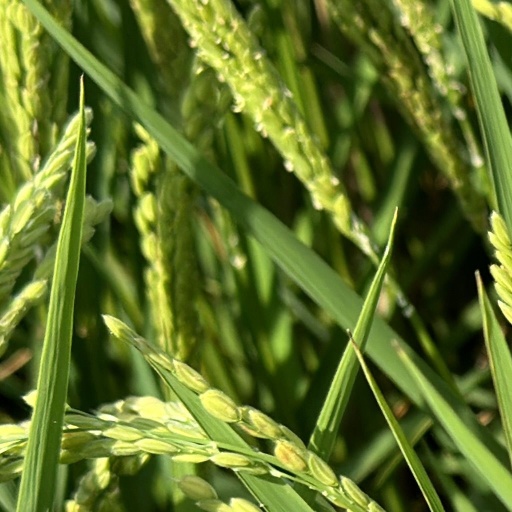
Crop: rice